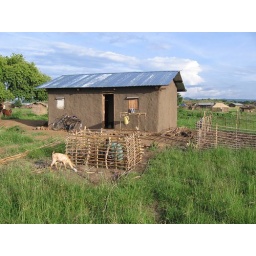
building the duck house. garden in the fence to the right, my bike leaning against the house